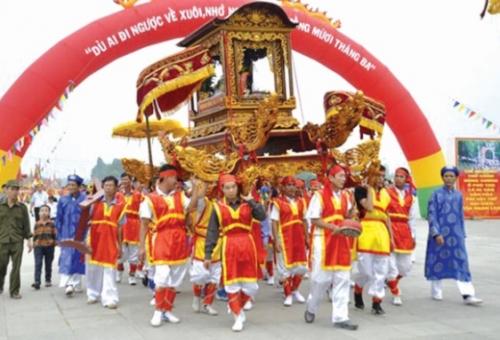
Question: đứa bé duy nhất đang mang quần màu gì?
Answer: đứa bé đang mang quần màu đen